Javaid Rahi

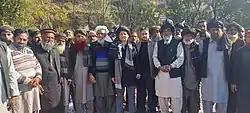
Javaid Rahi with Gujjars and Bakarwals during awareness programmes

Javaid Rahi started tribal social activism in 1994 through awareness among Tribal and marginalised communities about constitutional rights and guaranties grant to them as Scheduled Tribe .